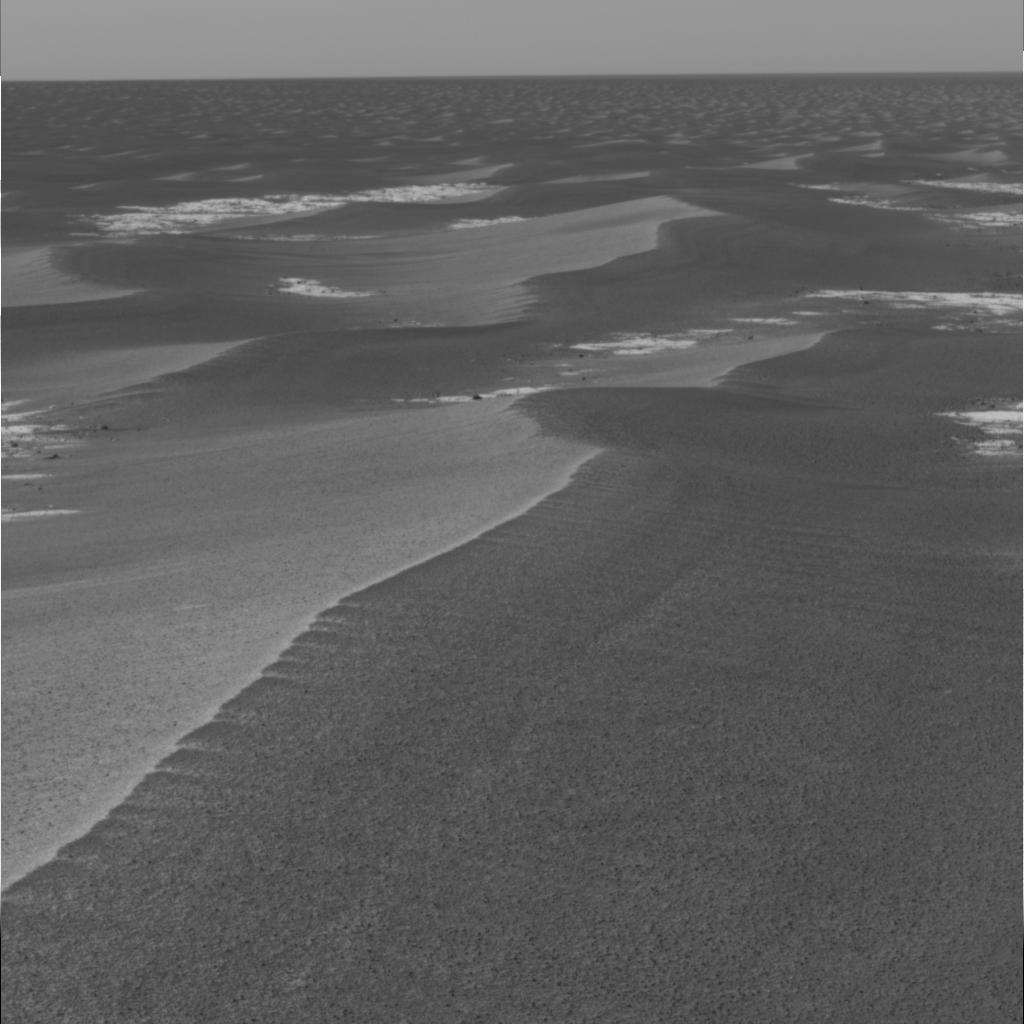
Surface features visible: Rock Outcrops, Rocks (Misc), Dunes/Ripples, Soil, Distant Vista, Sky